State of Bacon

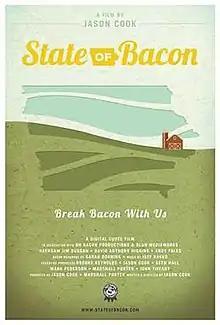
Official theatrical release poster

State of Bacon is a 2014 mockumentary written and directed by Jason Cook, and produced in conjunction with the Blue Ribbon Bacon Festival. It postulates that bacon is one of the most popular foods in the world, and covers the world's largest bacon festival, the founders, and the people that attend.